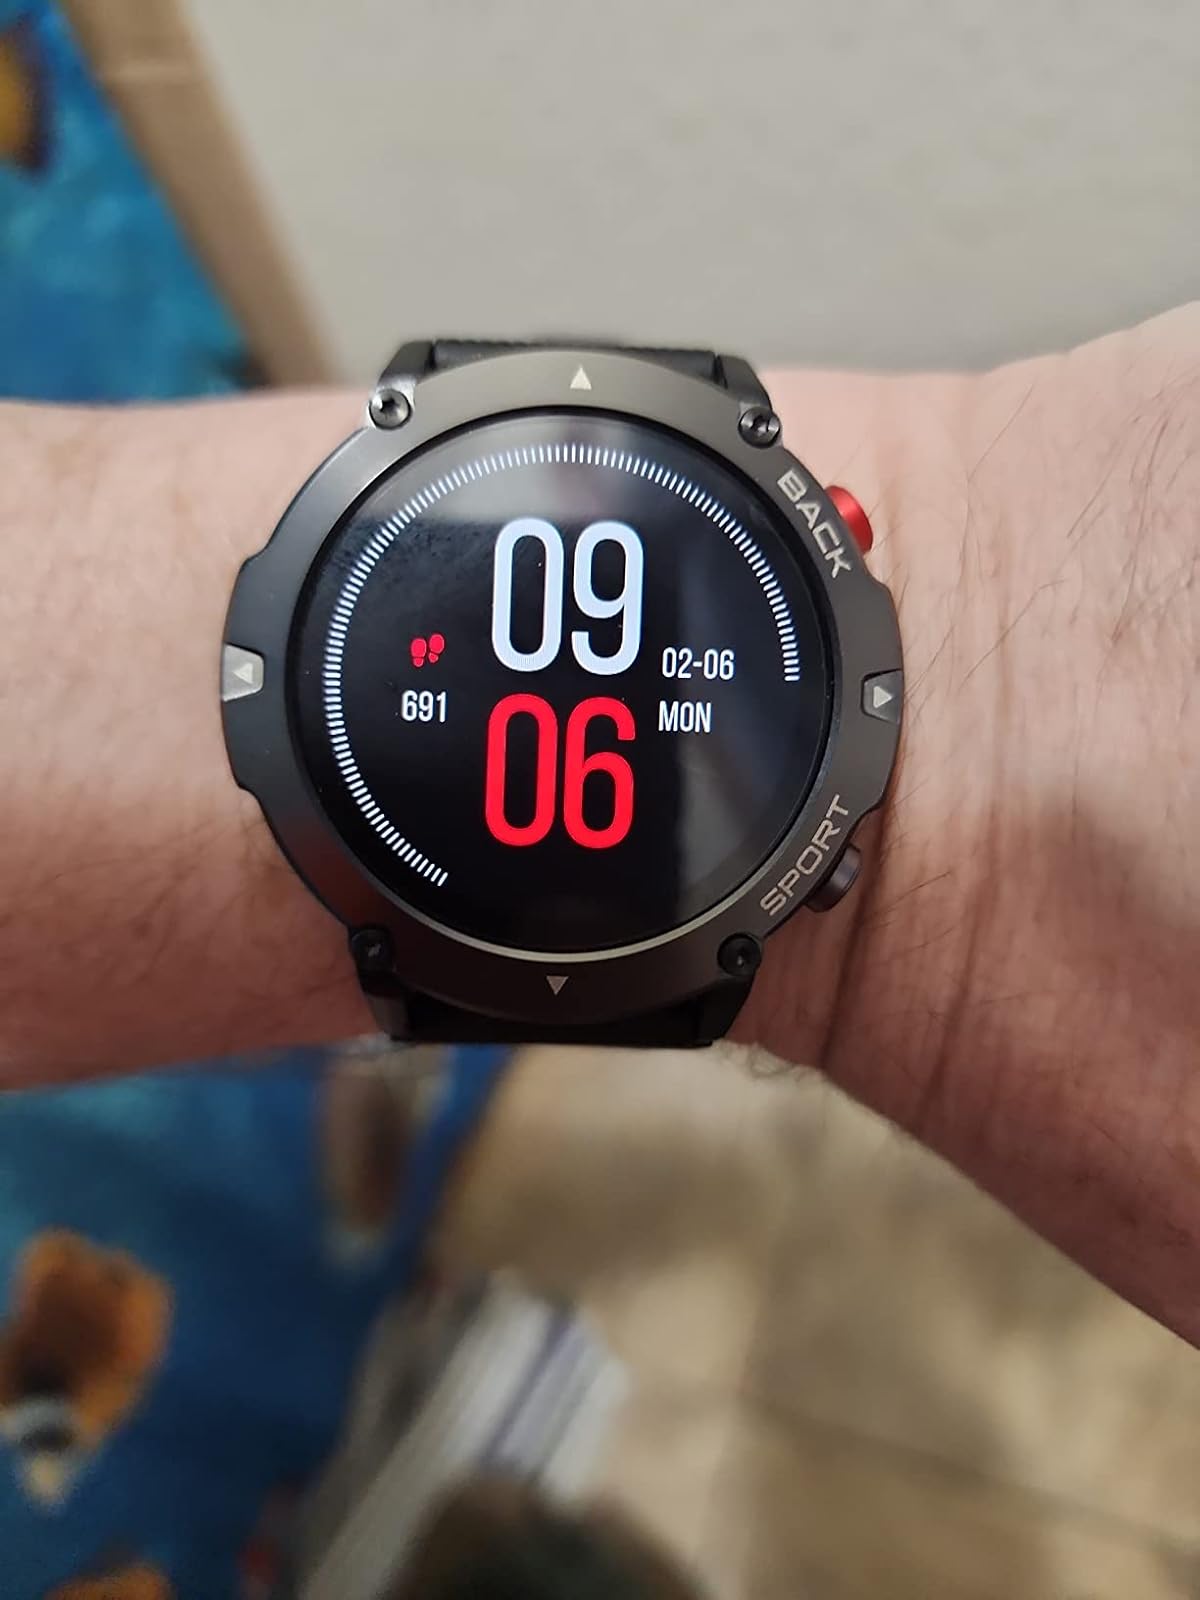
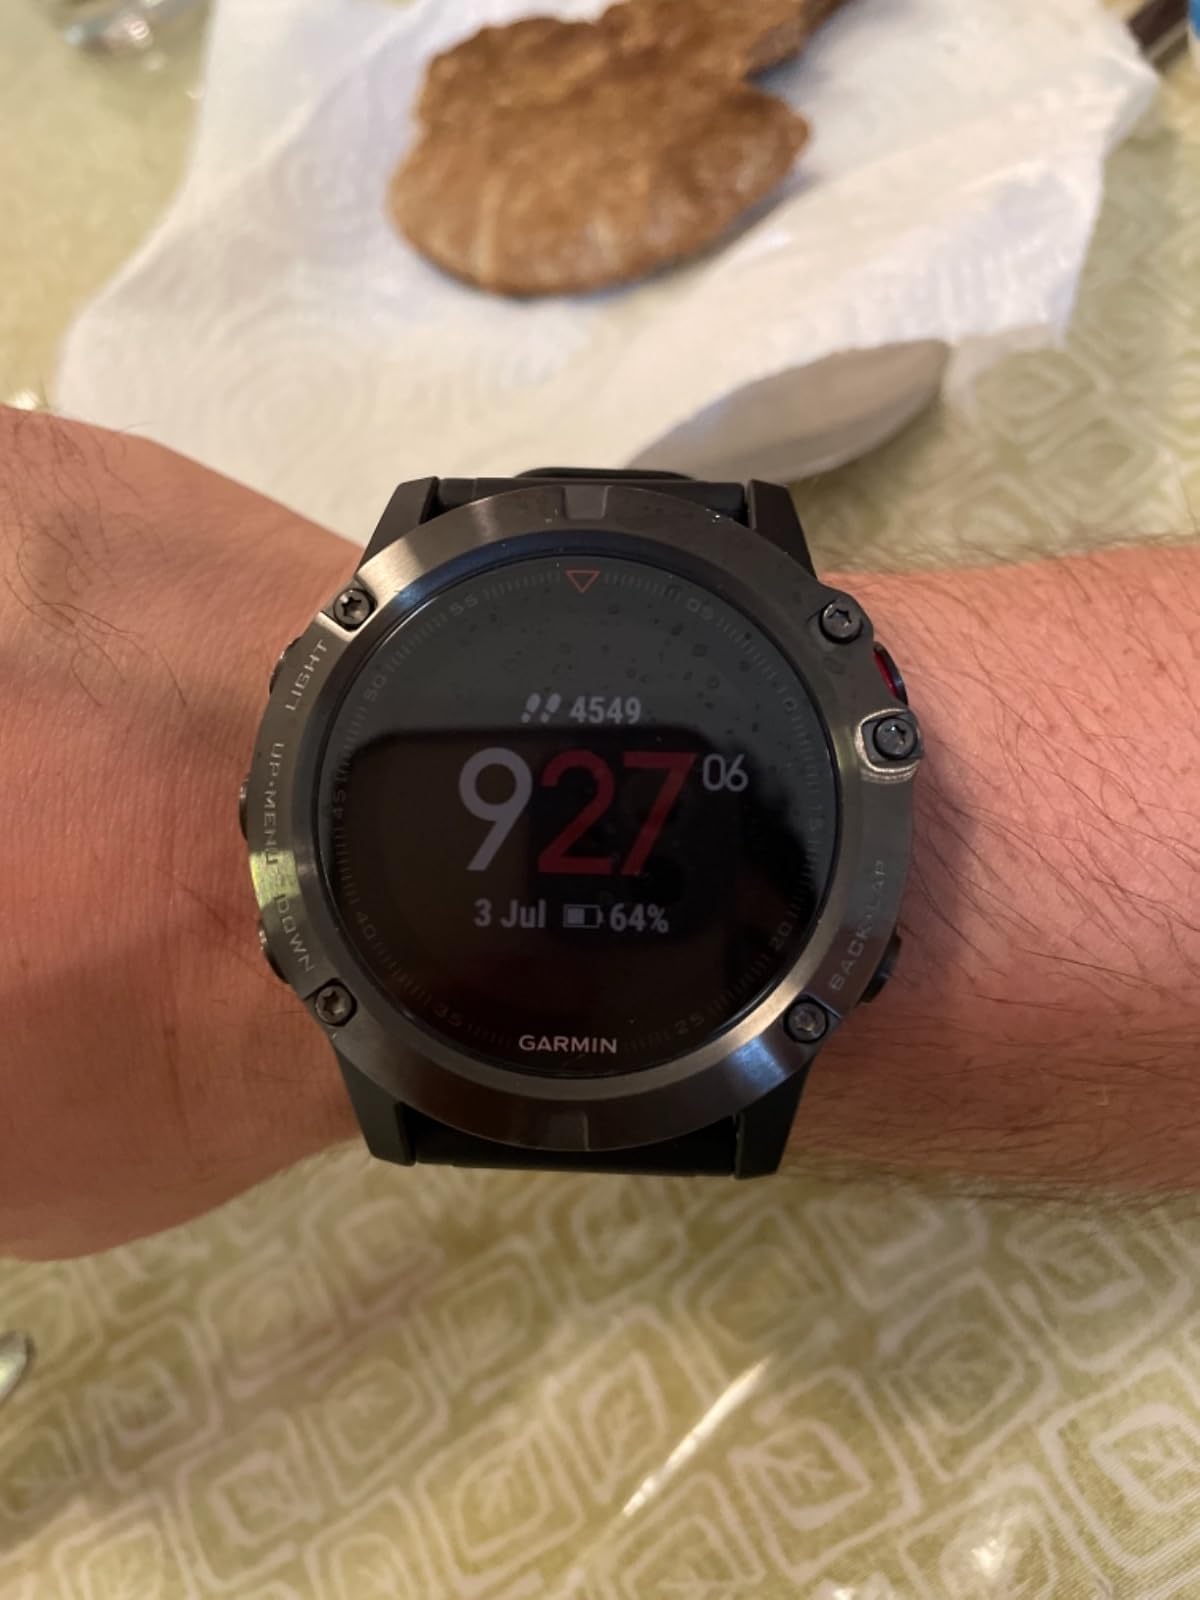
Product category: smartwatch
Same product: no